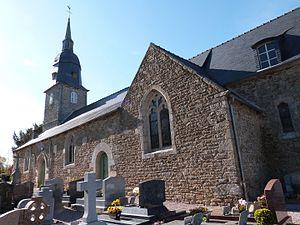
Façade sud de l'église Saint-Event
La Malhoure [la maluʁ] est une commune française située dans le département des Côtes-d'Armor en région Bretagne.
La liste des églises des Côtes-d'Armor recense de la manière la plus complète possible les églises, cathédrales et basiliques situées dans le département français des Côtes-d'Armor.